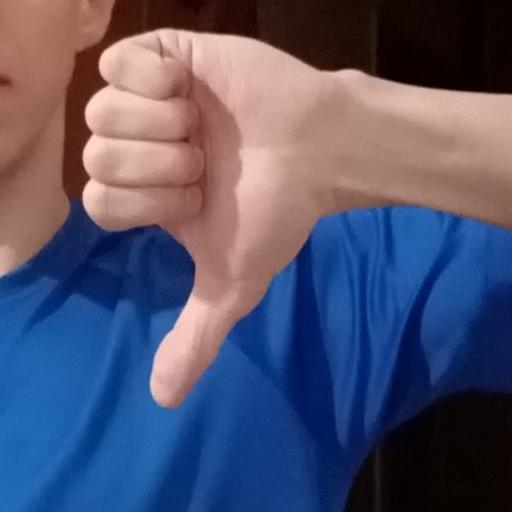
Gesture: dislike